BSA B40

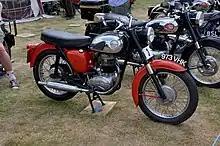
1962 UK model B40 Sports Star SS90

Launched in June 1962, the B40 Sports Star SS90 had similar tuning modifications to the "C15 SS80". The compression ratio was raised to 8.75:1, larger valves and a bigger carburettor, which raised the power to @ 7,000 rpm. The machine was fitted with a roller bearing big end and a close ratio gearbox. Initially UK SS90 models were distinguished by the chrome sides of the petrol tank.